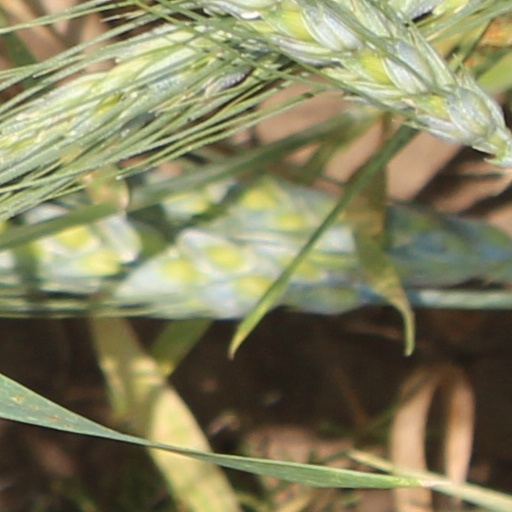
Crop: wheat